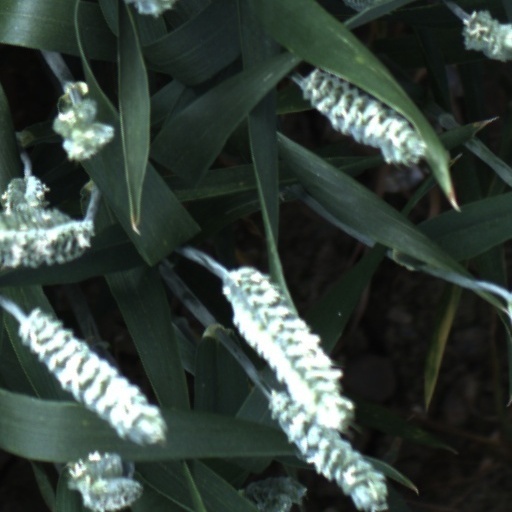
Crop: wheat